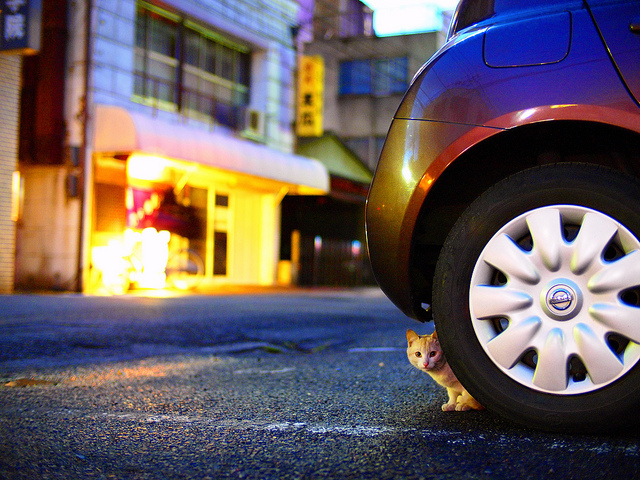
user: Given an image and a question. Answer the question in a short answer. Question: Is that cat real or photo shopped and if it is real is it safe? Short Answer:
assistant: photoshopped